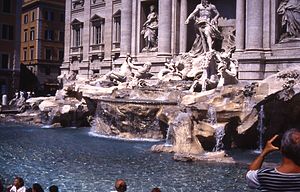
Rom / Arkitektur, landemærker og byindretning
"""Fontana di Trevi"" 1995"
Rom er hovedstad i Italien og landets største og mest befolkningsrige by med 2.872.800 indbyggere.